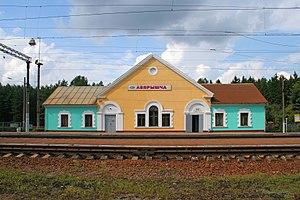
Vue de Minsk (Biélorussie)